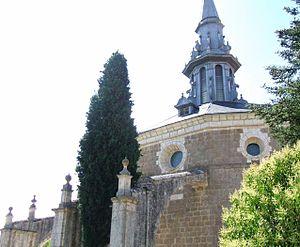
Pierre Regalado, est un saint franciscain espagnol, patron de la ville de Valladolid et de son diocèse depuis 1746. Les catholiques le fêtent le 13 mai.